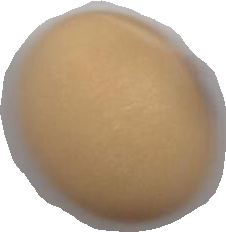
Variety: Anjasmoro